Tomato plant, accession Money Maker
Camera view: bottom (45 deg); turntable rotation: 90 degrees
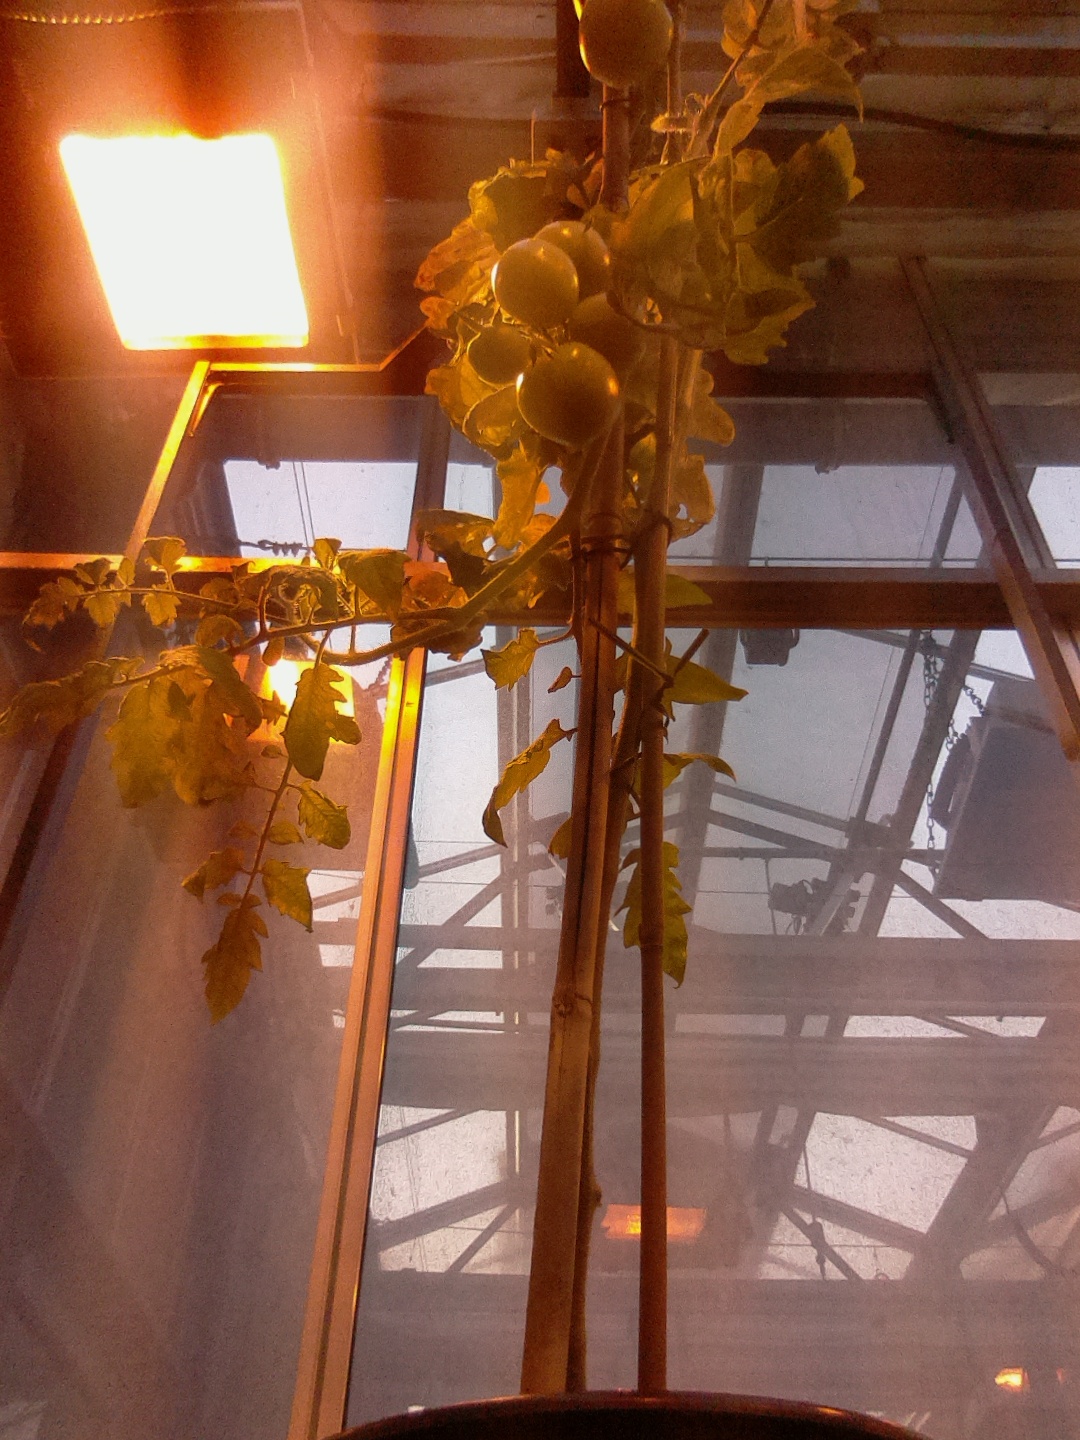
BBCH growth stage 84: 40%-50% of fruits show typical fully ripe color